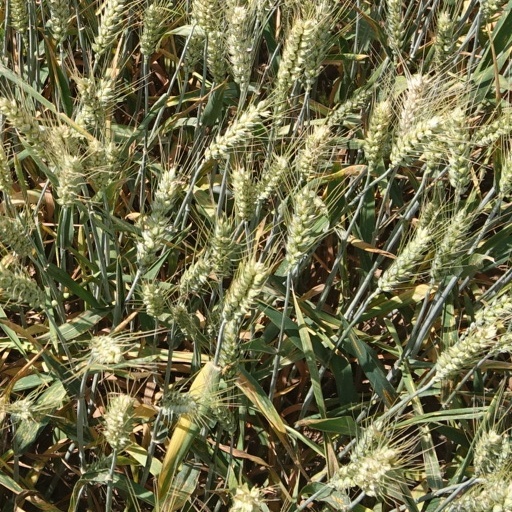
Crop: wheat